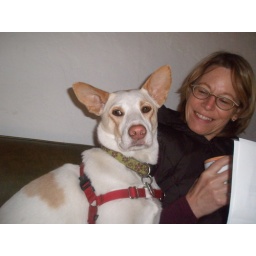
Daisy, Taiwan rescue dog extraordinaire, came over to the house this morning with her mom, Kim.